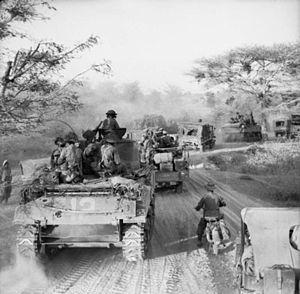
Chars Sherman et camions de la 62ièm brigade motorisé avancant vers Nyaungyu et Irrawaddy et la tête de poont de Meiktila en mars 1945."
Meiktila est une ville du centre de la Birmanie située dans la Région de Mandalay. Elle comptait 252 305 habitants en 1901.
La campagne de Birmanie est une phase du théâtre extrême-oriental de la Seconde Guerre mondiale, qui s'est déroulée de janvier 1942 à juillet 1945 sur le territoire de la Birmanie, alors colonie de l'Empire britannique. Elle a opposé les forces Alliées à celle de l'Axe, représentées par l'Empire du Japon et le Royaume de Thaïlande.
La 14ᵉ Armée était une formation de l'Armée britannique qui a existé pendant la Seconde Guerre mondiale.